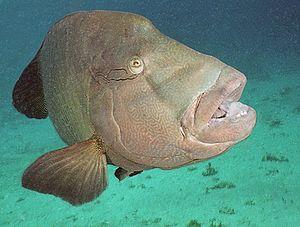
Le napoléon ou labre géant est une espèce de poissons osseux marin démersal de la famille des Labridae.